Opera

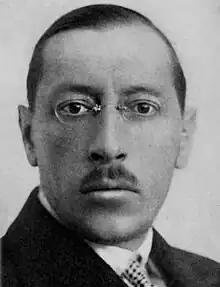
Stravinsky in 1921

The key figure of Hungarian national opera in the 19th century was Ferenc Erkel, whose works mostly dealt with historical themes. Among his most often performed operas are "Hunyadi László" and "Bánk bán". The most famous modern Hungarian opera is Béla Bartók's "Duke Bluebeard's Castle".